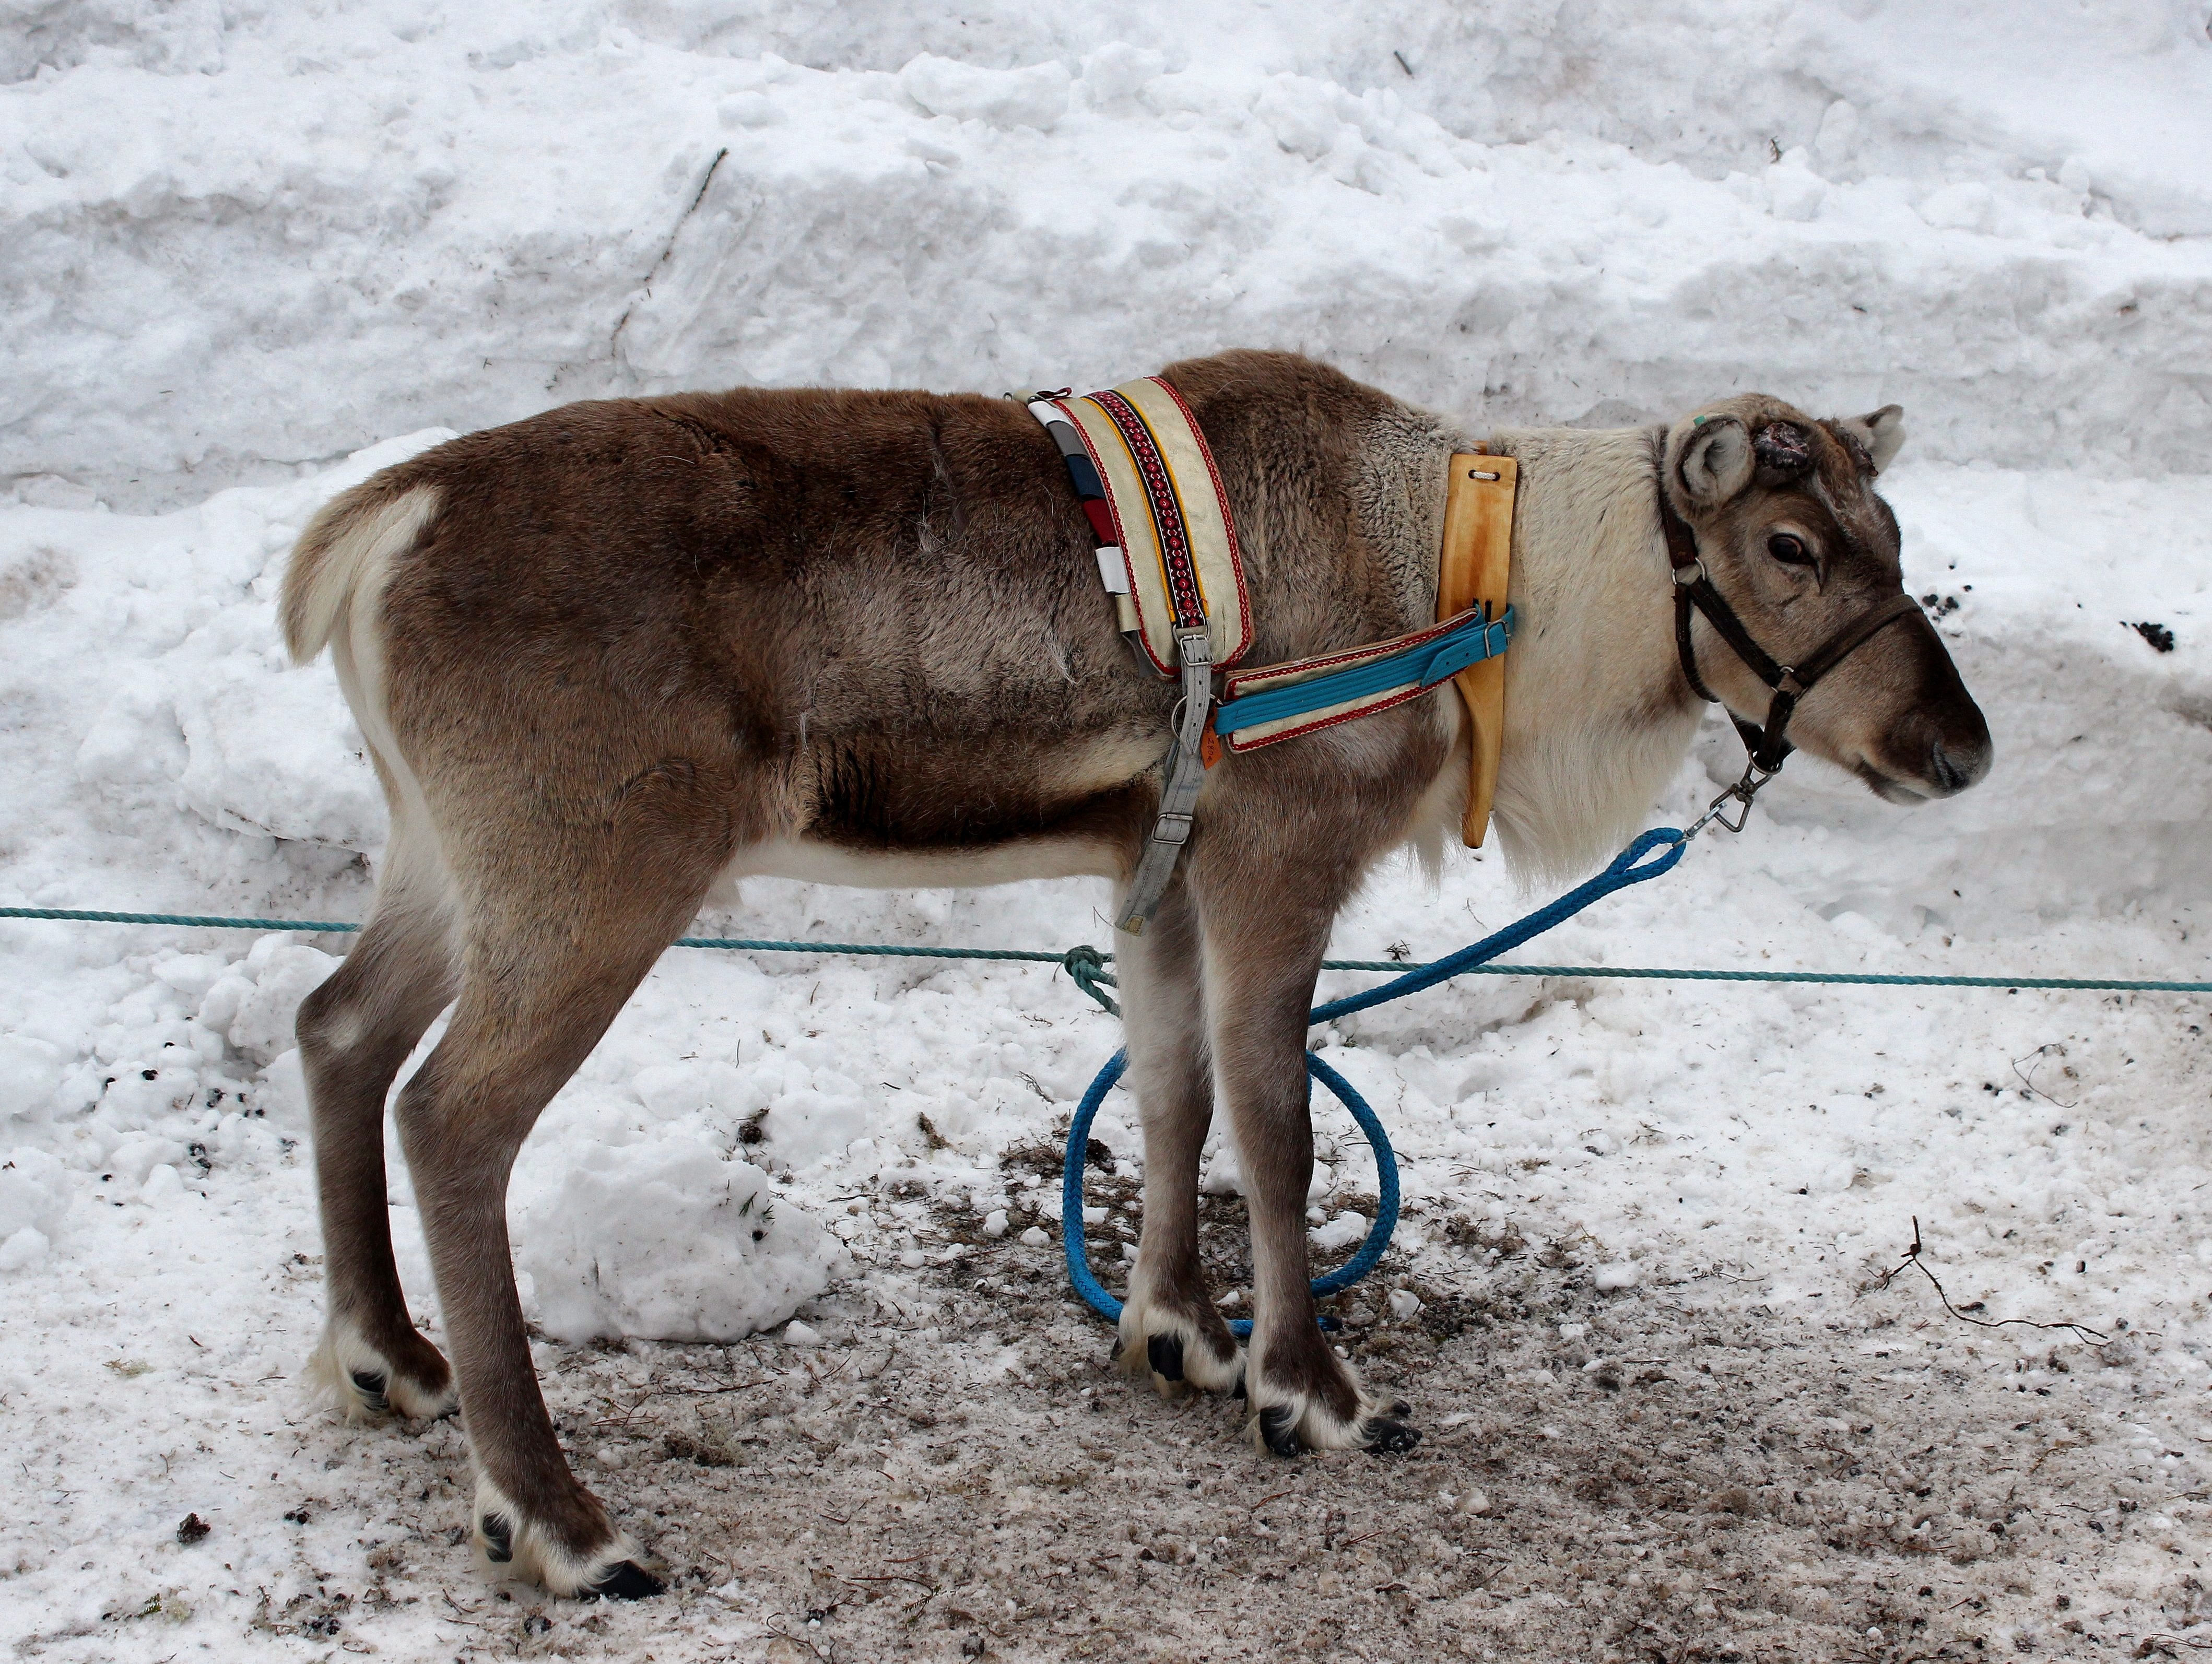
snow, winter, animal, portrait, horse, mammal, donkey, outside, reindeer, vertebrate, mare, finland, pack animal, horse like mammal, horse harness